Eric Prosh

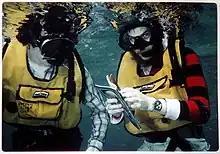
Dr. Eric Charles Prosh studies the diversity of the Caribbean Coral Reef Ecosystems (CCRE) 18 km offshore at the Smithsonian Carrie Bow Cay Field Station on the Meso-American Barrier Reef in Belize [16°48'11.0"N, 88°04'55.2"W : 16.803059,-88.084197] in 1980.

Prosh grew up in Roxboro, Quebec. His parents Eric and Marie had immigrated from Europe to Montreal in the early 1950s. He attended Riverdale High School, where he was valedictorian, Vanier College, and Queen's University. He earned a doctorate in paleontology at the University of Western Ontario in 1989, after years of research on fossils in the Disappointment Bay Formation. He was a post-doctoral student at McGill University prior to employment in industry, eventually at Spectral International, a Colorado-based company specializing in remote sensing and spectroscopy.